William J. Lynn III

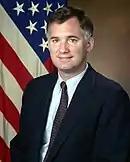
Lynn as Under Secretary of Defense (Comptroller)

Lynn later worked as an assistant to the Secretary of Defense for Budget, and in April 1993 joined the office of the Secretary of Defense (then Les Aspin) to be director for program analysis and evaluation. On October 21, 1997, President Bill Clinton nominated Lynn to be Under Secretary of Defense (Comptroller), and after a Senate confirmation on November 13, he was sworn in on November 19.